Wolfgang Paalen

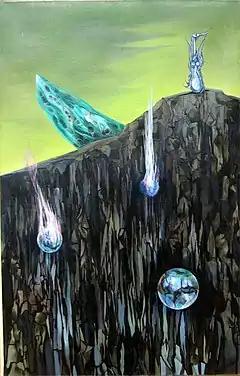
"Pays interdit" ("Forbidden Land"), 1936-37

In Paris he studied for a short time with Fernand Léger and in 1933 became a member of the Abstraction-Création group. He left the group in 1935, together with Hans Arp and Jean Hélion. His work at this time was inspired by Paul Valéry's "Eupalinos" and tends to macerate and condensate the abstract hardliners with regard to the Surrealists. The pictorial results may be seen as "language games": testing the point to which concrete forms may be reduced to latency and the point where they transmit multiple meanings. Paalen anticipated with this research, in a certain sense, the later attempts of such abstractionists as Mark Rothko ("Multiforms") and Arshile Gorky and amplified his attempts to visualize his idea of human perception as deeply linked to a cosmic texture of latent or possible contents, with whom every organism is interweaved. In 1934 he married the French poet Alice Phillipot, later known as Alice Rahon and again met frequently with Roland Penrose and his wife Valentine Boué, who brought the Paalens into contact with Paul Éluard. In the summer of 1935 he spent some time at the castle home of Lise Deharme, where he met the Parisian Surrealists and André Breton. An intense friendship developed almost immediately, and Breton involved his new adept in surrealist activities such as the "Exposition surréaliste d'objets", which opened at the Galerie Charles Ratton in 1936. Here, Paalen showed "L´heure exacte" (The Exact Time), a clock with glass eyes and feather hands, which was displayed next to Giacometti's "Boule suspendue" (Suspended Ball). A small glazed showcase with clay idols called "Aux bons soins du navigateur" (At the Mercy of the Navigator) was shown, as was "Le passage à niveau" (The Level Crossing), a wooden root elegantly leaning on a cork wall, along with two other objects made of roots: "Le crâne de Voltaire" (Voltaire's Skull) and "Les cerveaux de Rembrandt" (Rembrandt's Brains). That same year Paalen had a solo exhibition of paintings in Paris at the Galerie Pierre, owned by Breton's friend Pierre Loeb. Breton and Penrose included him in the organization of the International Surrealist Exhibition in London, where he presented twelve oils, gouaches and objects as well as his first fumage ("Dictated by a Candle") representing a ghostly hand performing the act of painting. The contact with Breton deepened during that time and Paalen also participated in the design of Breton's Galerie Gradiva. There he met and worked with Marcel Duchamp and presented his object "Chaise envahie de lierre", acquired in the gallery by Marie-Laure de Noailles, who installed it in her famous bathroom, mentioned and illustrated in "Harper's Bazaar" in April 1938.